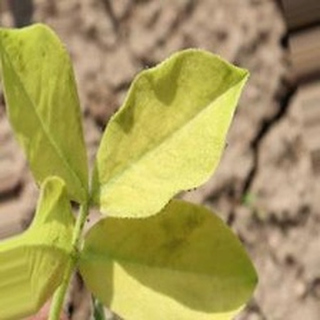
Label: groundnut_nutrition_deficiency